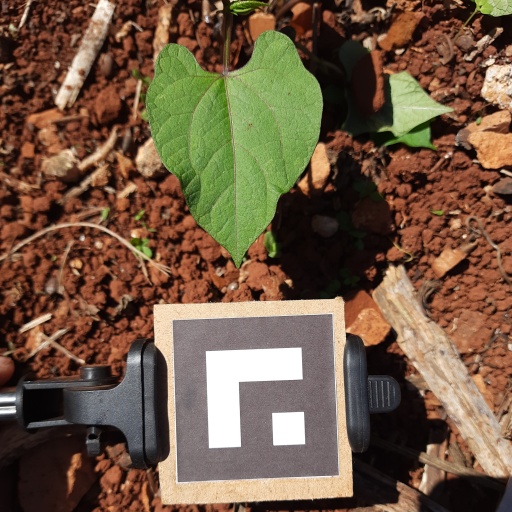
Observations: wavy surface, no eating holes, under sunlight